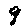
Label: 9